Car

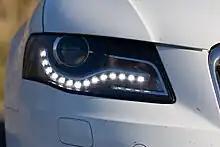
Audi A4 daytime running lights

Cars are typically equipped with interior lighting which can be toggled manually or be set to light up automatically with doors open, an entertainment system which originated from car radios, sideways windows which can be lowered or raised electrically (manually on earlier cars), and one or multiple auxiliary power outlets for supplying portable appliances such as mobile phones, portable fridges, power inverters, and electrical air pumps from the on-board electrical system. More costly upper-class and luxury cars are equipped with features earlier such as massage seats and collision avoidance systems.